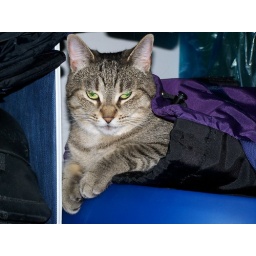
My friend's cat that liked sitting in my school bag